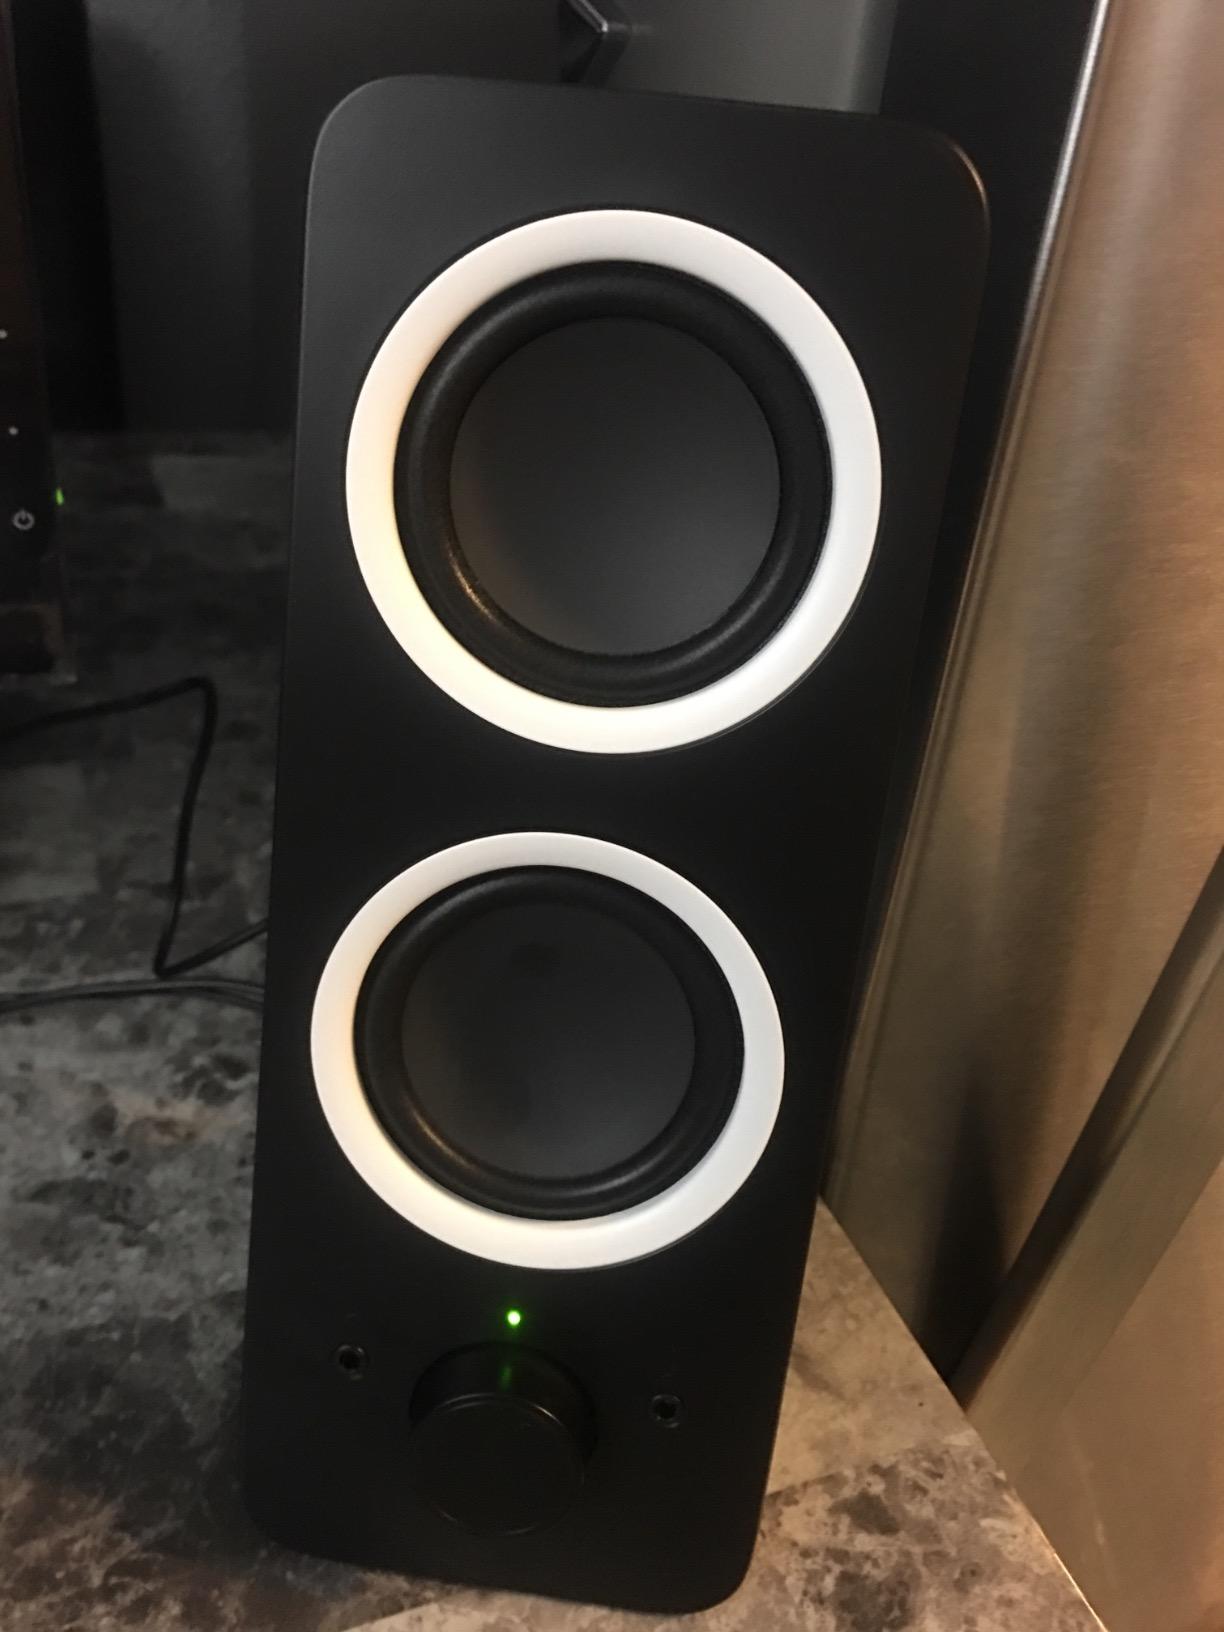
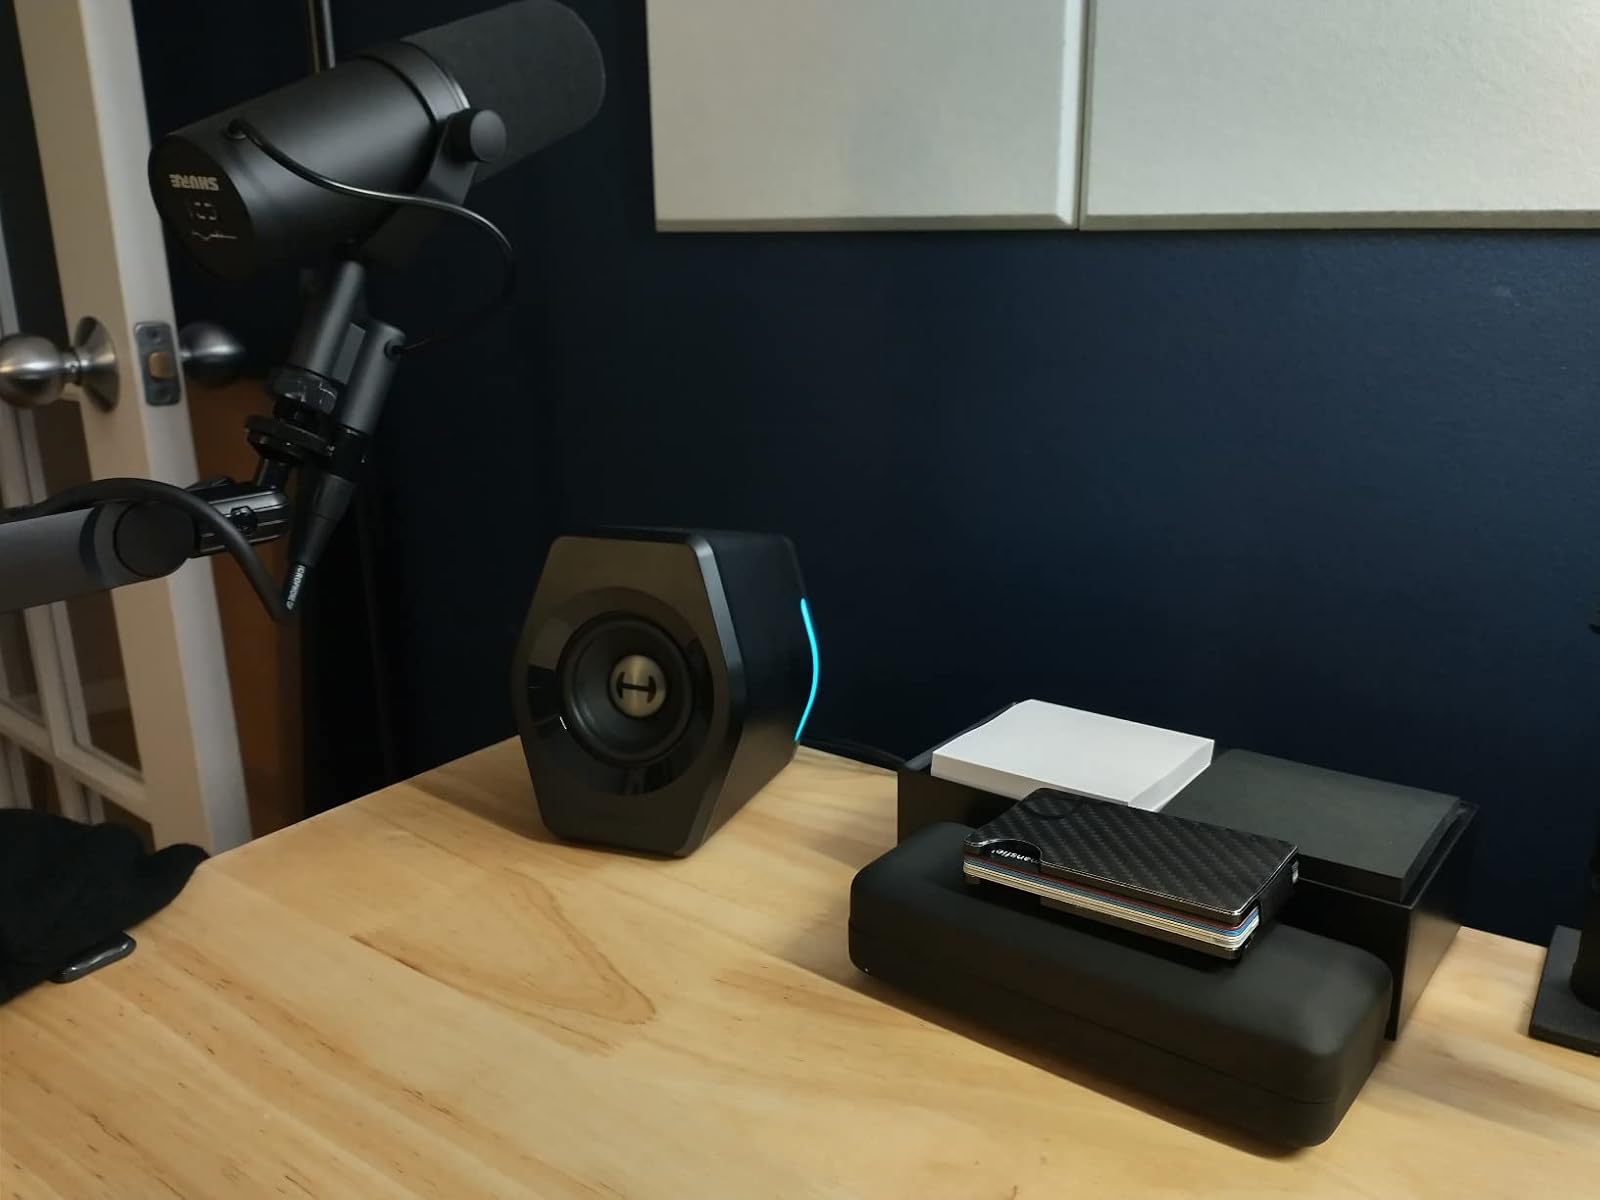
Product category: speaker
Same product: no